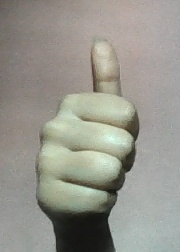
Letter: aleff